Frank Hardart

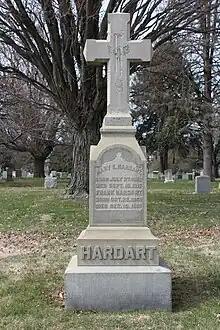
Hardart's tombstone at Holy Cross Cemetery in Yeadon, Pennsylvania

Frank Hardart Sr. (October 22, 1850 – December 10, 1918) was the co-founder with Joseph V. Horn of Horn & Hardart, the food service company that launched the Horn & Hardart Automat cafeterias in Philadelphia and New York. Patrons at the Automats could serve themselves by putting coins into a wall of glass-fronted dispensers, opening a door to an individual serving of everything from a hot entree or sandwich to a piece of pie.